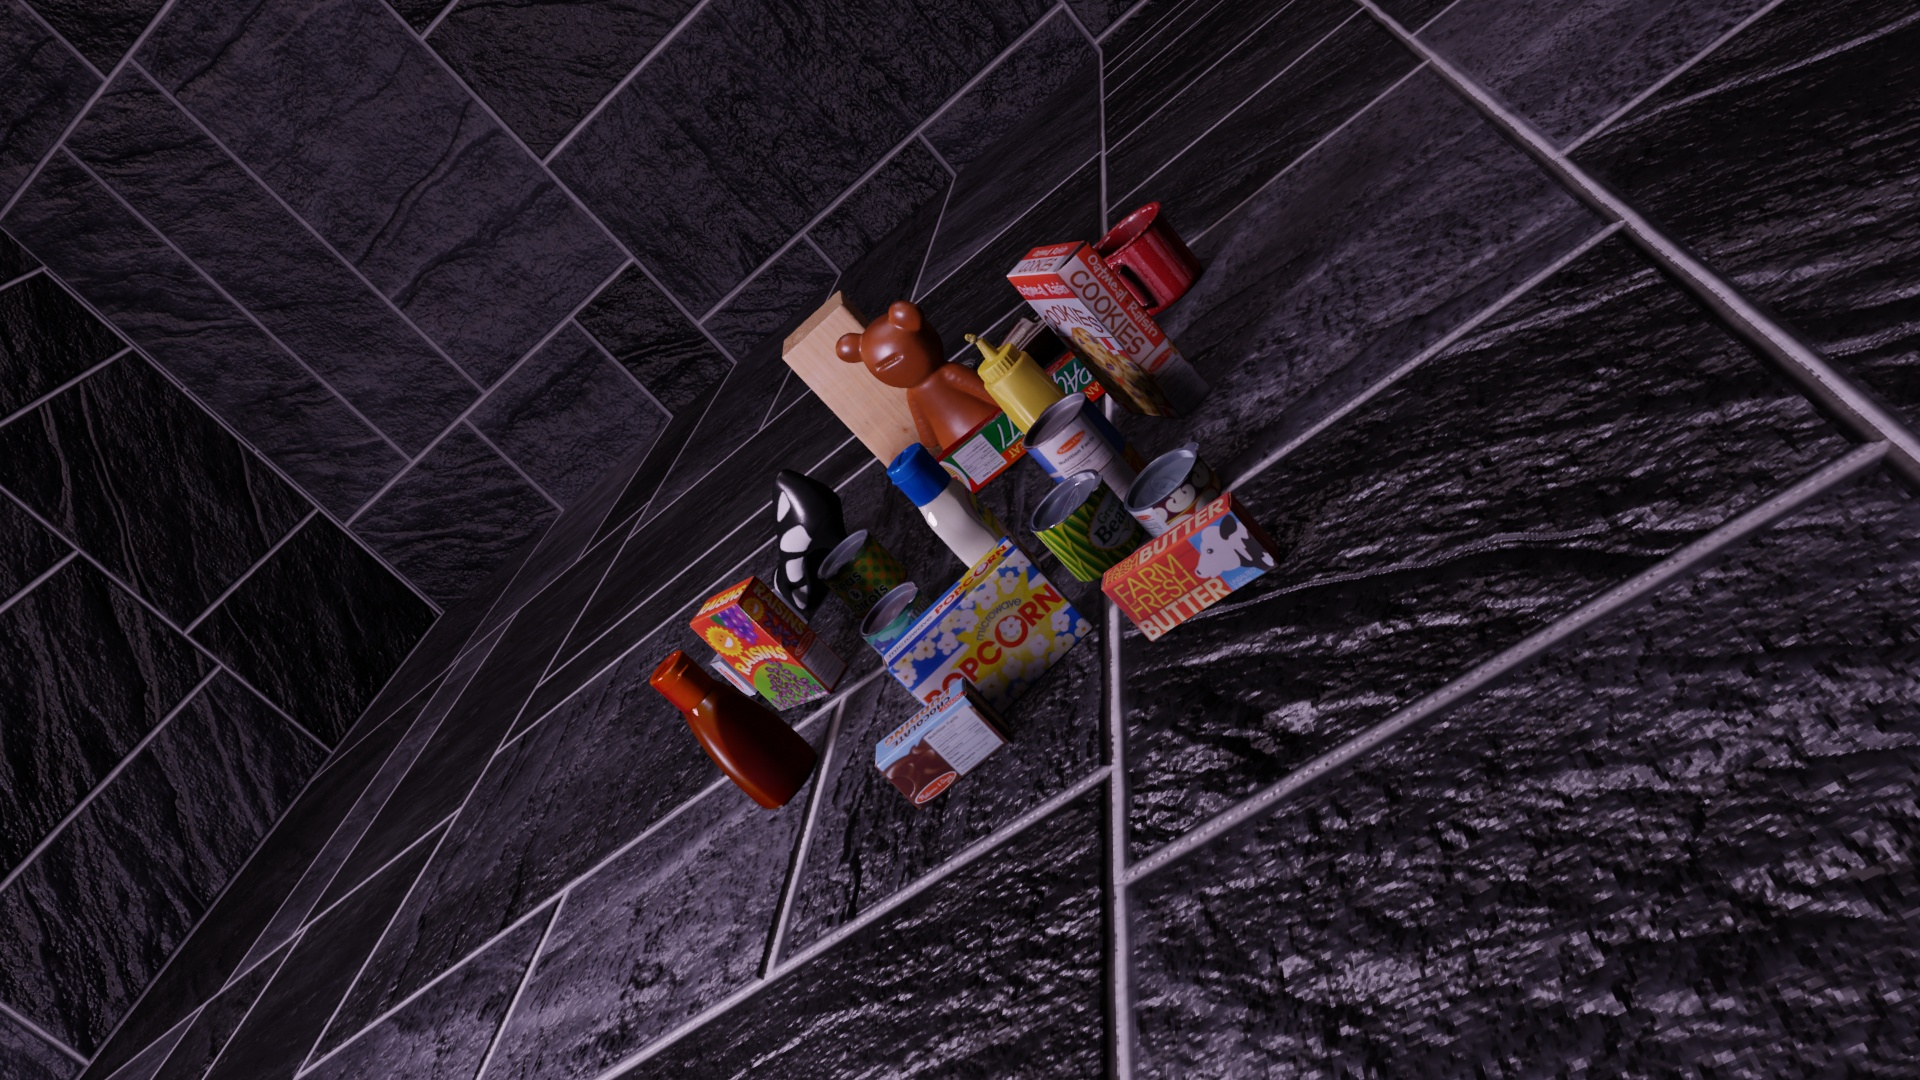
Question:
What are the eight normalized (x, y) image coordinates between 0 and 1 of the cuboid corners for the bottle of tangy BBQ sauce with its ergonomic design? Your answer should be a list of normalized (x, y) image coordinates between 0 and 1 with bottom face first then top face, all counter-clockwise.
Answer: [(0.430208, 0.693519), (0.416667, 0.698148), (0.395313, 0.75463), (0.408854, 0.750926), (0.364063, 0.584259), (0.351562, 0.592593), (0.327604, 0.647222), (0.340104, 0.639815)]